Billbrook

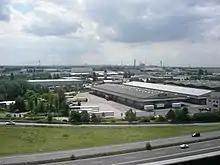
View over Billbrook from the B5 road

Billbrook is a quarter of Hamburg, Germany, in the borough of Hamburg-Mitte. It is located on the southeastern border of the borough adjacent to the borough of Bergedorf. Billbrook is located in a swamp area near the Elbe and Bille rivers, which is described by the name, meaning "Brook" ("Bruchwald", carr) at the river Bille. 1,869 people lived in Billbrook in 2023.